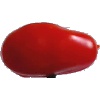
Label: Tomato 2